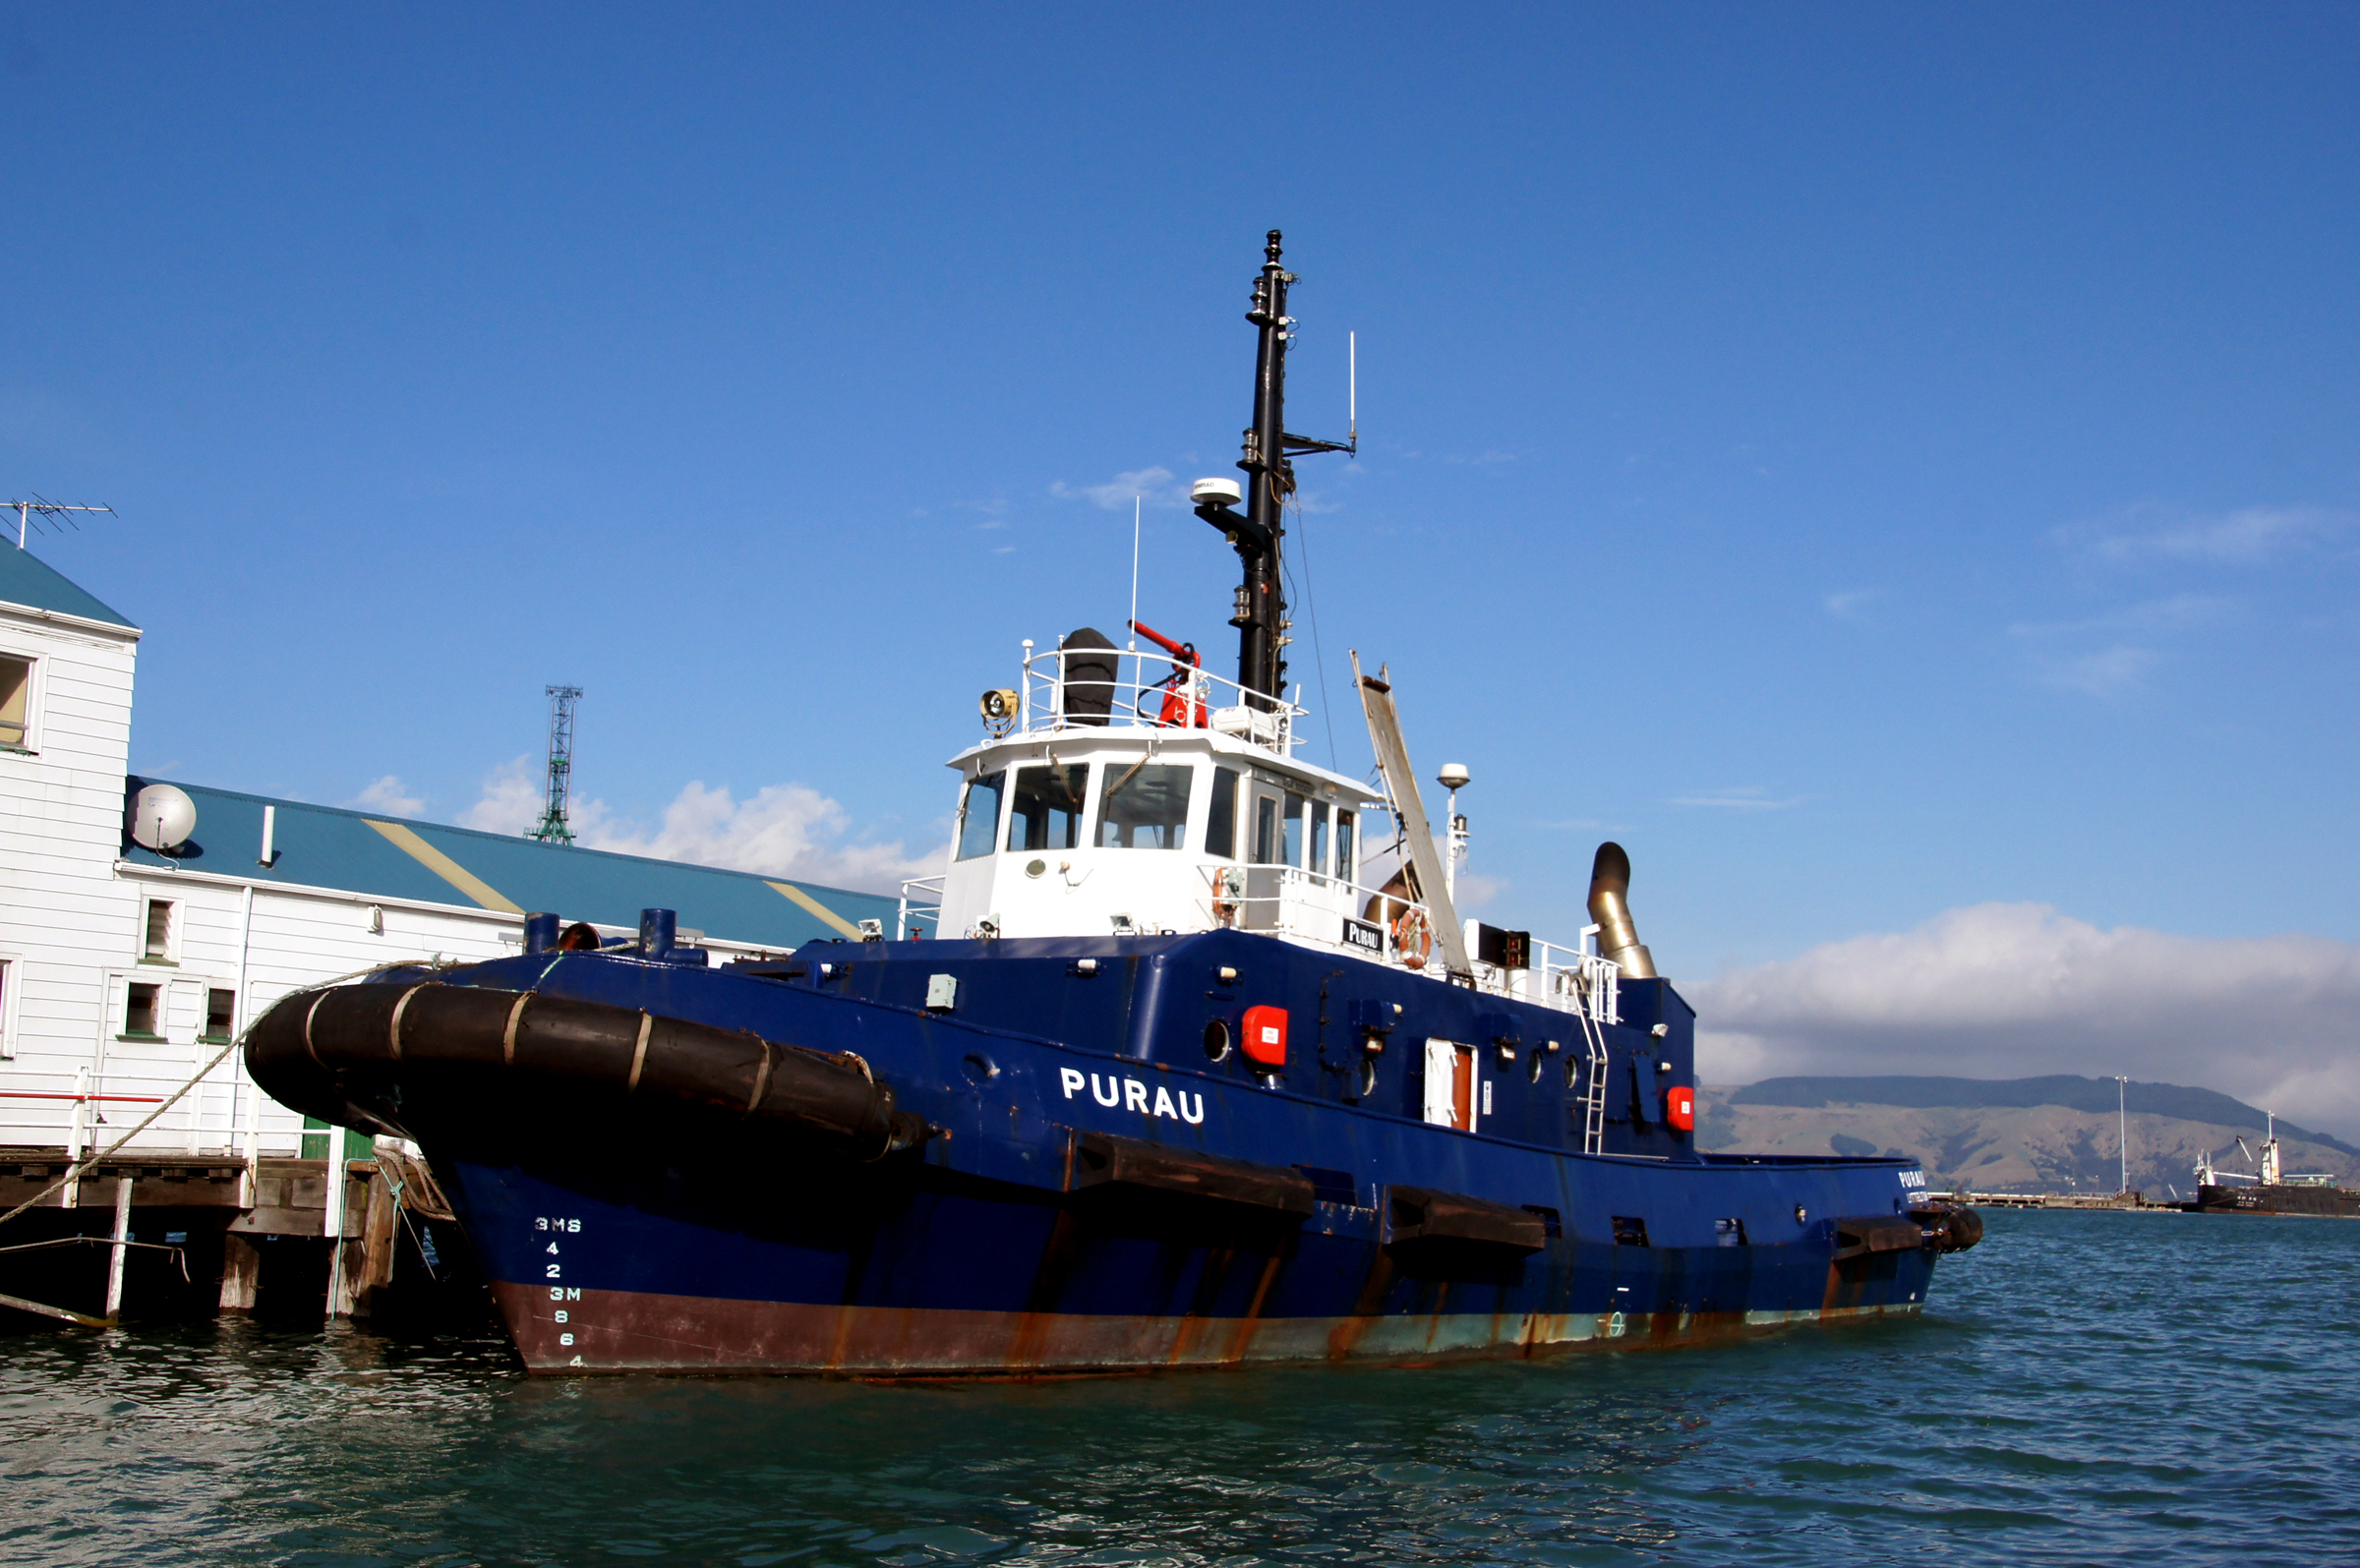
sea, ocean, boat, ship, transport, vehicle, harbor, publicdomain, portlyttleton, lyttleton, tugboat, blueboat, watercraft, tugpurau, marintime, harbourtug, fishing vessel, freight transport, pilot boat, fishing trawler, research vessel, anchor handling tug supply vessel, platform supply vessel